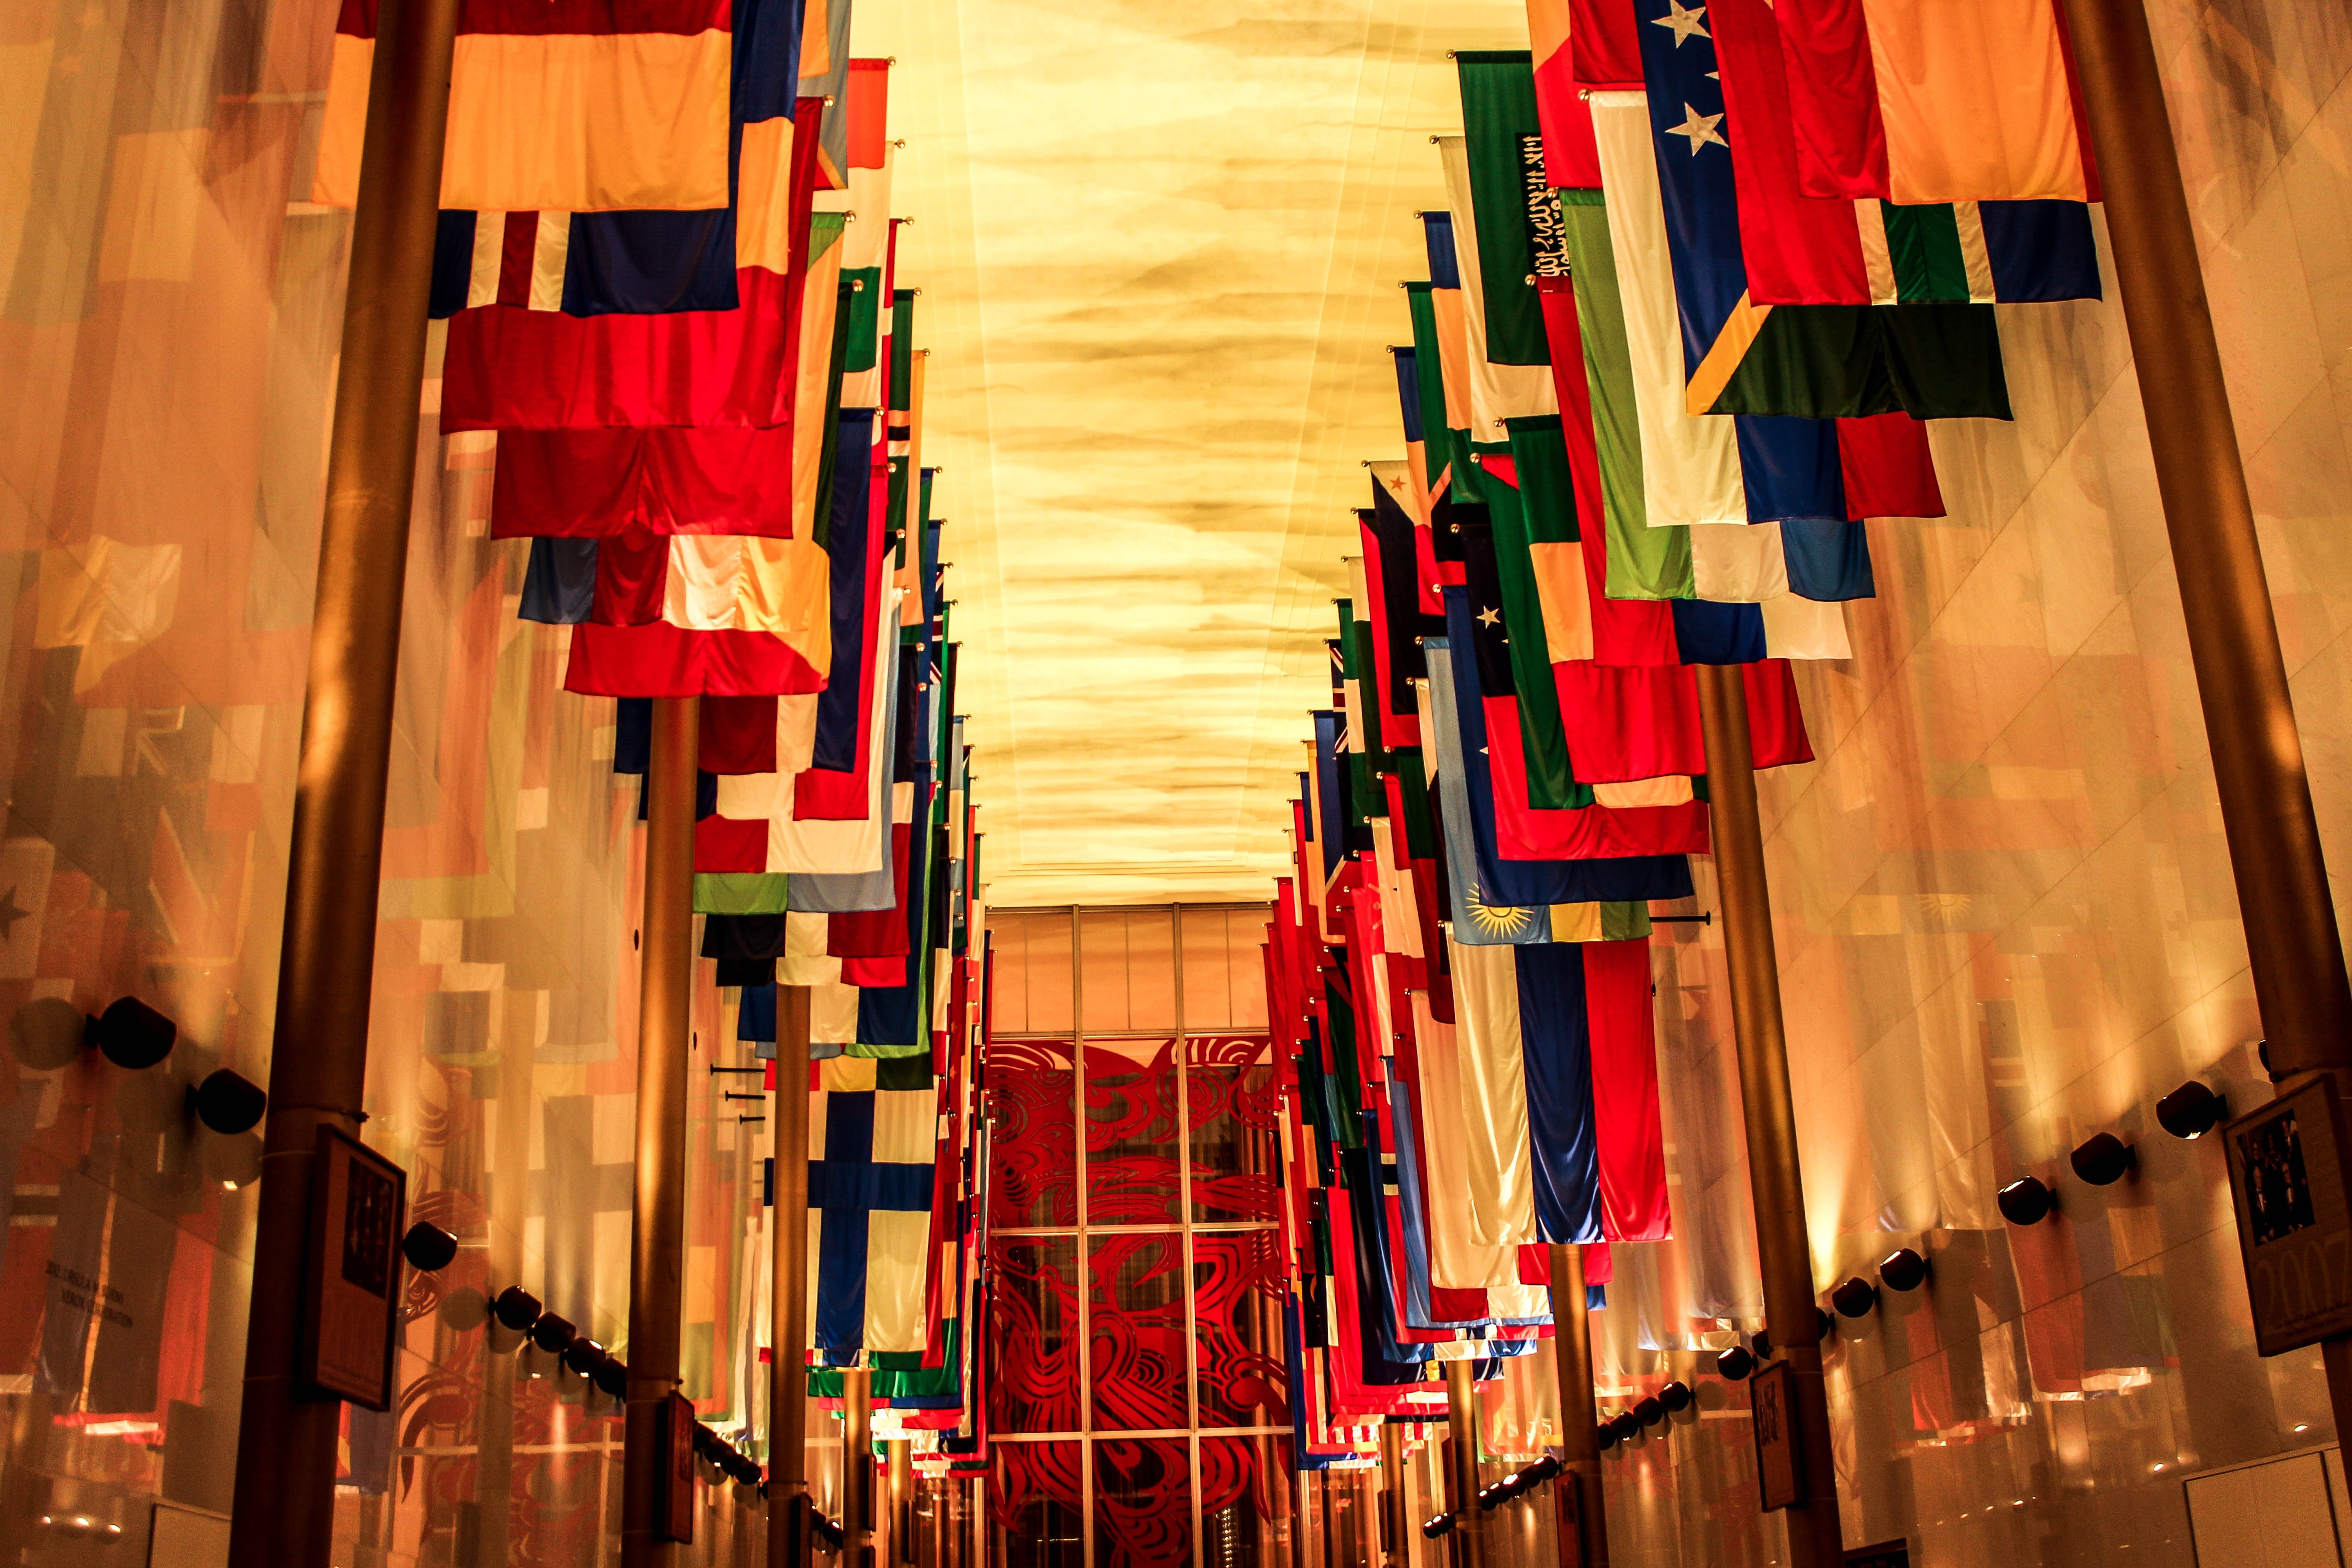
light, red, collection, museum, color, banner, flag, interior design, design, flags, banners, shape, washington dc, kennedy center, hall of nations